Macaroni penguin

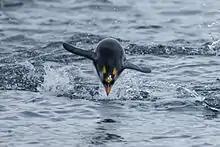
An individual porpoising in Cooper Bay

Living in colonies results in a high level of social interaction between birds, which has led to a large repertoire of visual, as well as vocal, displays. These behaviours peak early in the breeding period, and colonies particularly quieten when the male macaroni penguins are at sea. Agonistic displays are those which are intended to confront or drive off or, alternatively, appease and avoid conflict with other individuals. Macaroni penguins, particularly those on adjacent nests, may engage in 'bill-jousting'; birds lock bills and wrestle, each trying to unseat the other, as well as batter with flippers and peck or strike its opponent's nape. Submissive displays include the 'slender walk', where birds move through the colony with feathers flattened, flippers moved to the front of the body, and head and neck hunched, and general hunching of head and neck when incubating or standing at the nest.